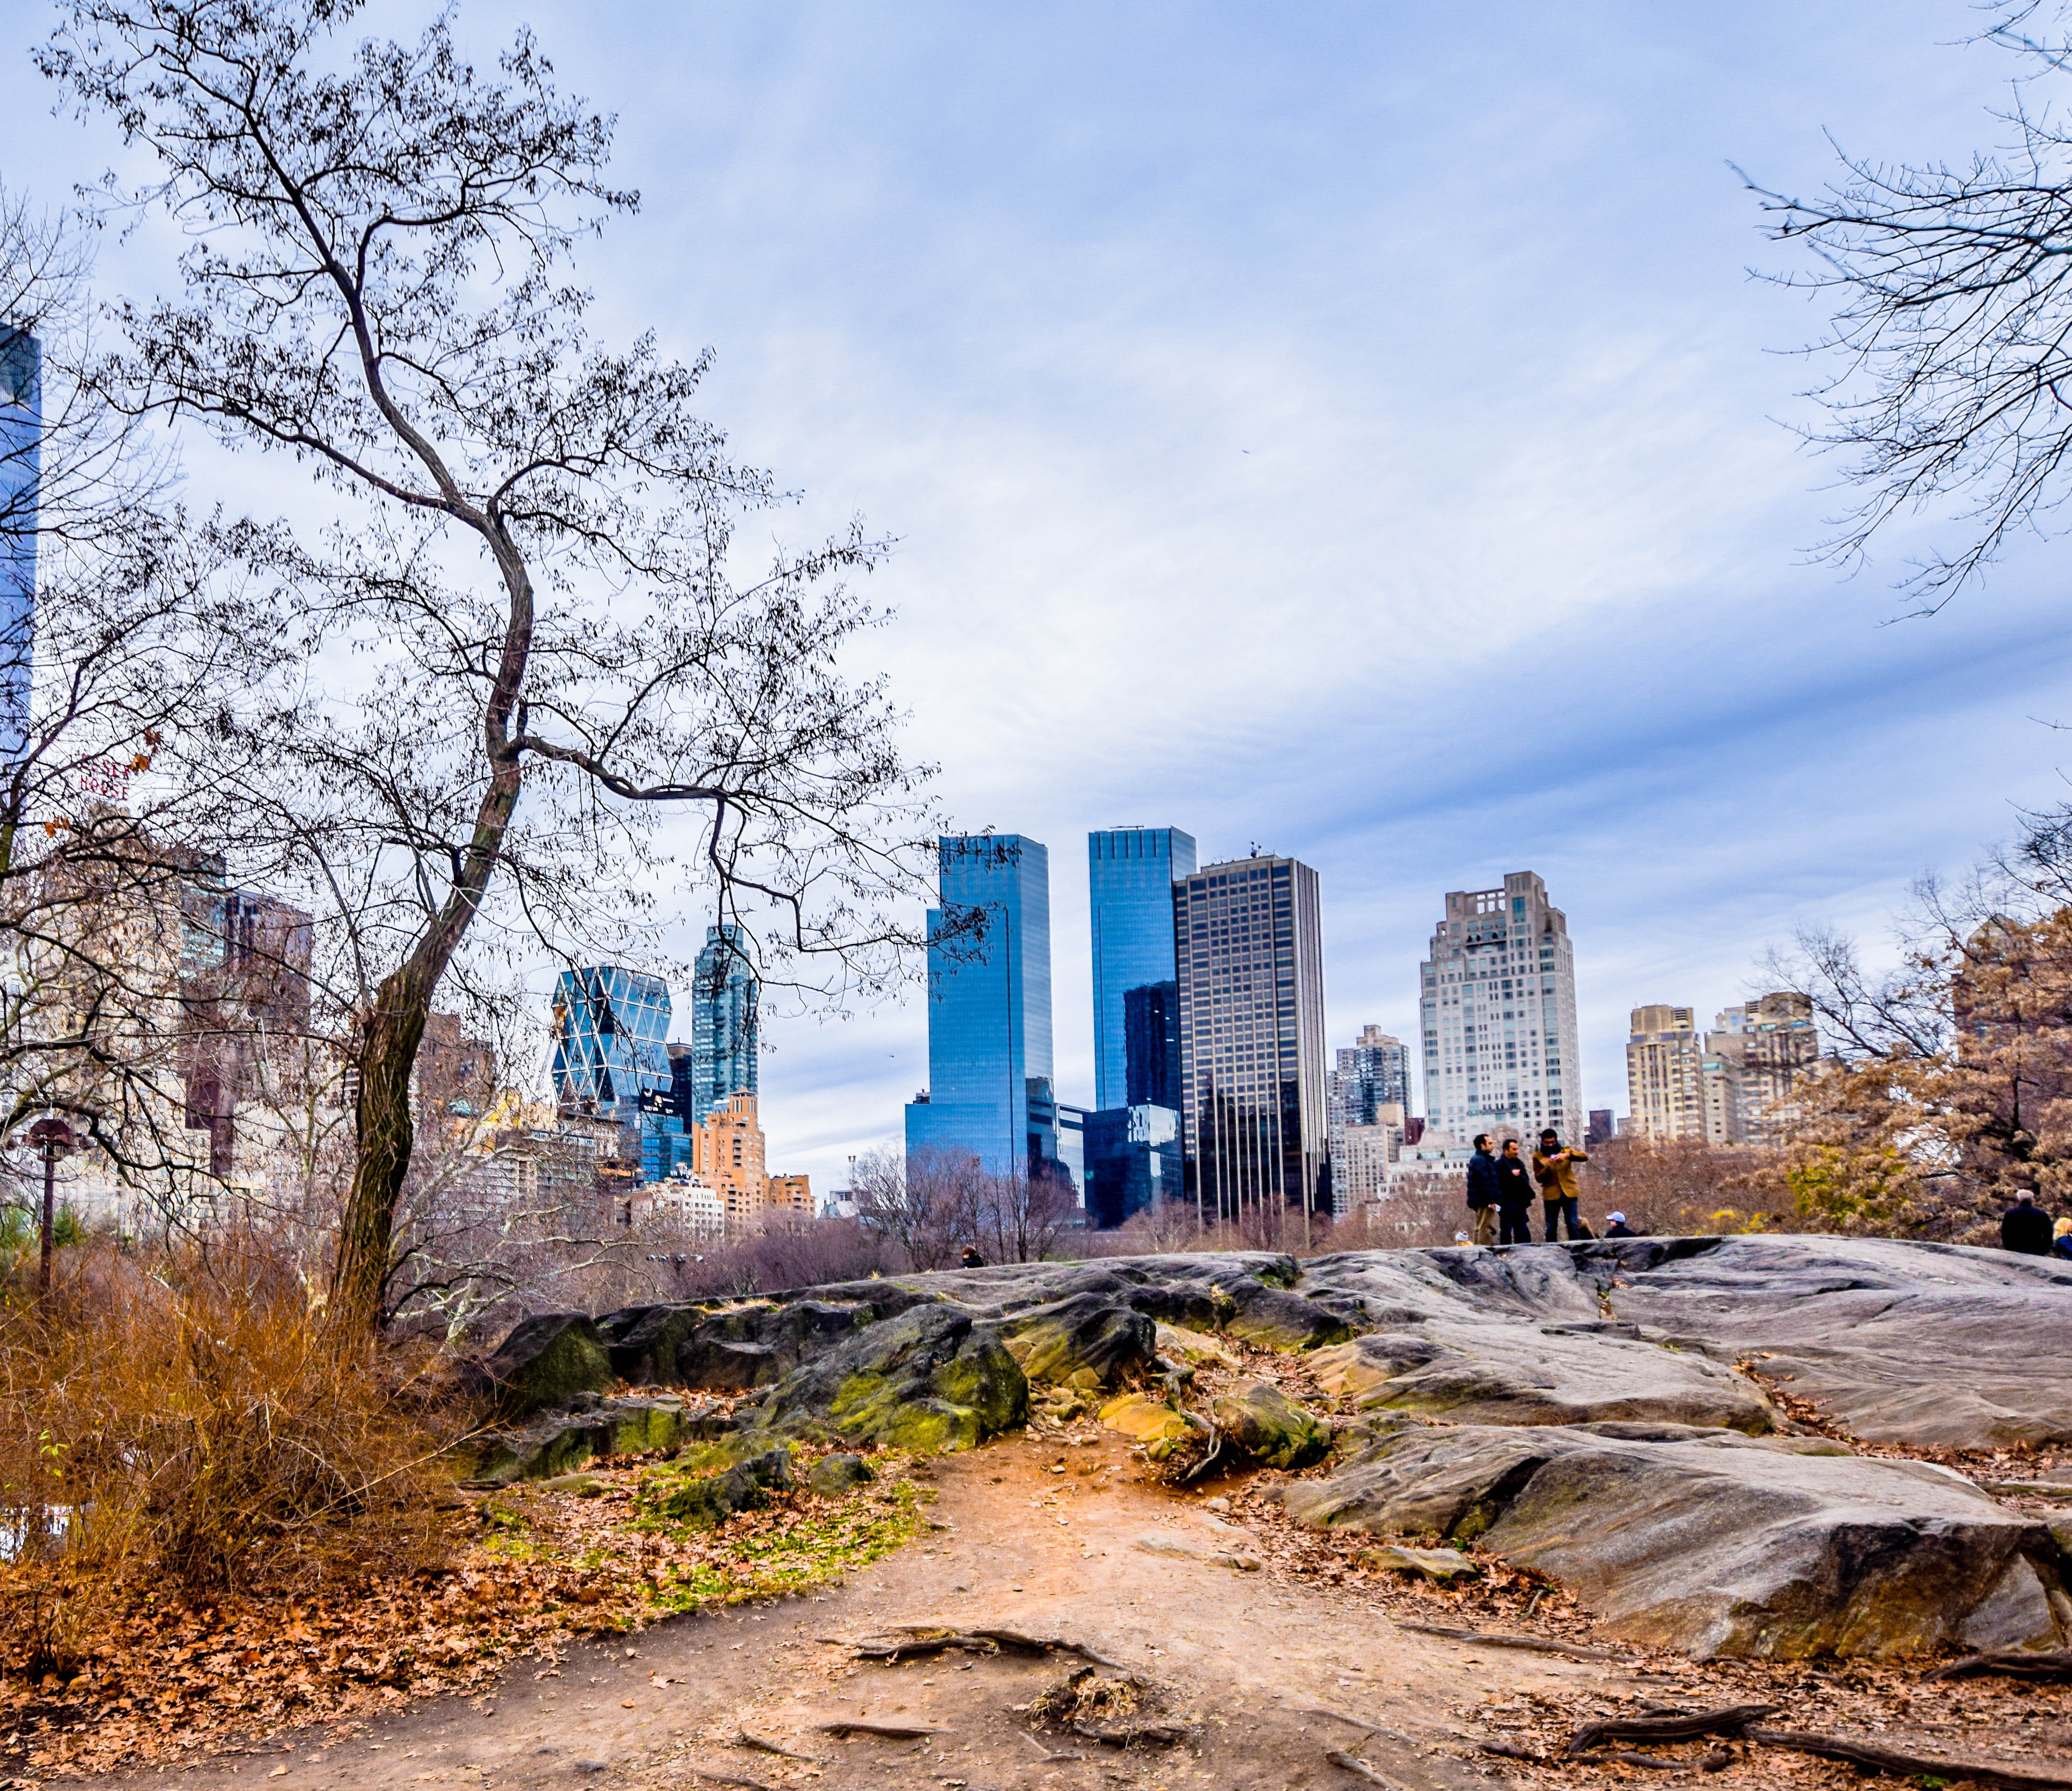
landscape, tree, winter, architecture, skyline, city, skyscraper, urban, new york, wall, manhattan, new york city, cityscape, travel, transport, arch, nyc, park, landmark, season, central park, ruins, midtown, new york skyline, rural area, new york city skyline, central park new york, urban area, residential area, wiinter, human settlement